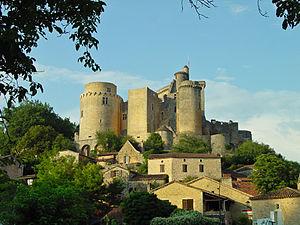
Un château est à l'origine une construction médiévale destinée à protéger le seigneur ainsi que la population du village attenant et à symboliser son autorité au sein du fief. Les premiers châteaux étaient construits en bois, souvent sur une élévation de terre, puis en pierre afin de résister aux nouvelles armes de guerre. On les appela les châteaux forts.